National University College

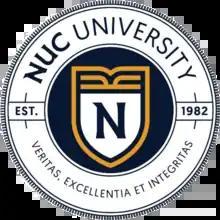
NUC University 2020 Seal

NUC University is accredited by the Council of Higher Education of Puerto Rico and the Middle States Commission on Higher Education.